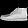
Label: Sneaker